Grub Street

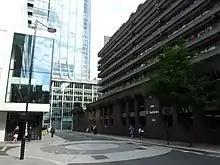
The junction of Silk Street and Milton Street (left)

Newspapers and their authors were not yet completely free from state control. In 1763 John Wilkes was charged with seditious libel for his attacks on a speech by George III, in issue 45 of "The North Briton". The King felt personally insulted and general warrants were issued for the arrest of Wilkes and the newspaper's publishers. He was arrested, convicted of libel, fined, and imprisoned. During their search for Wilkes, the king's messengers had visited the home of a Grub Street printer named John Entick. Entick had printed several copies of "The North Briton", but not number 45.